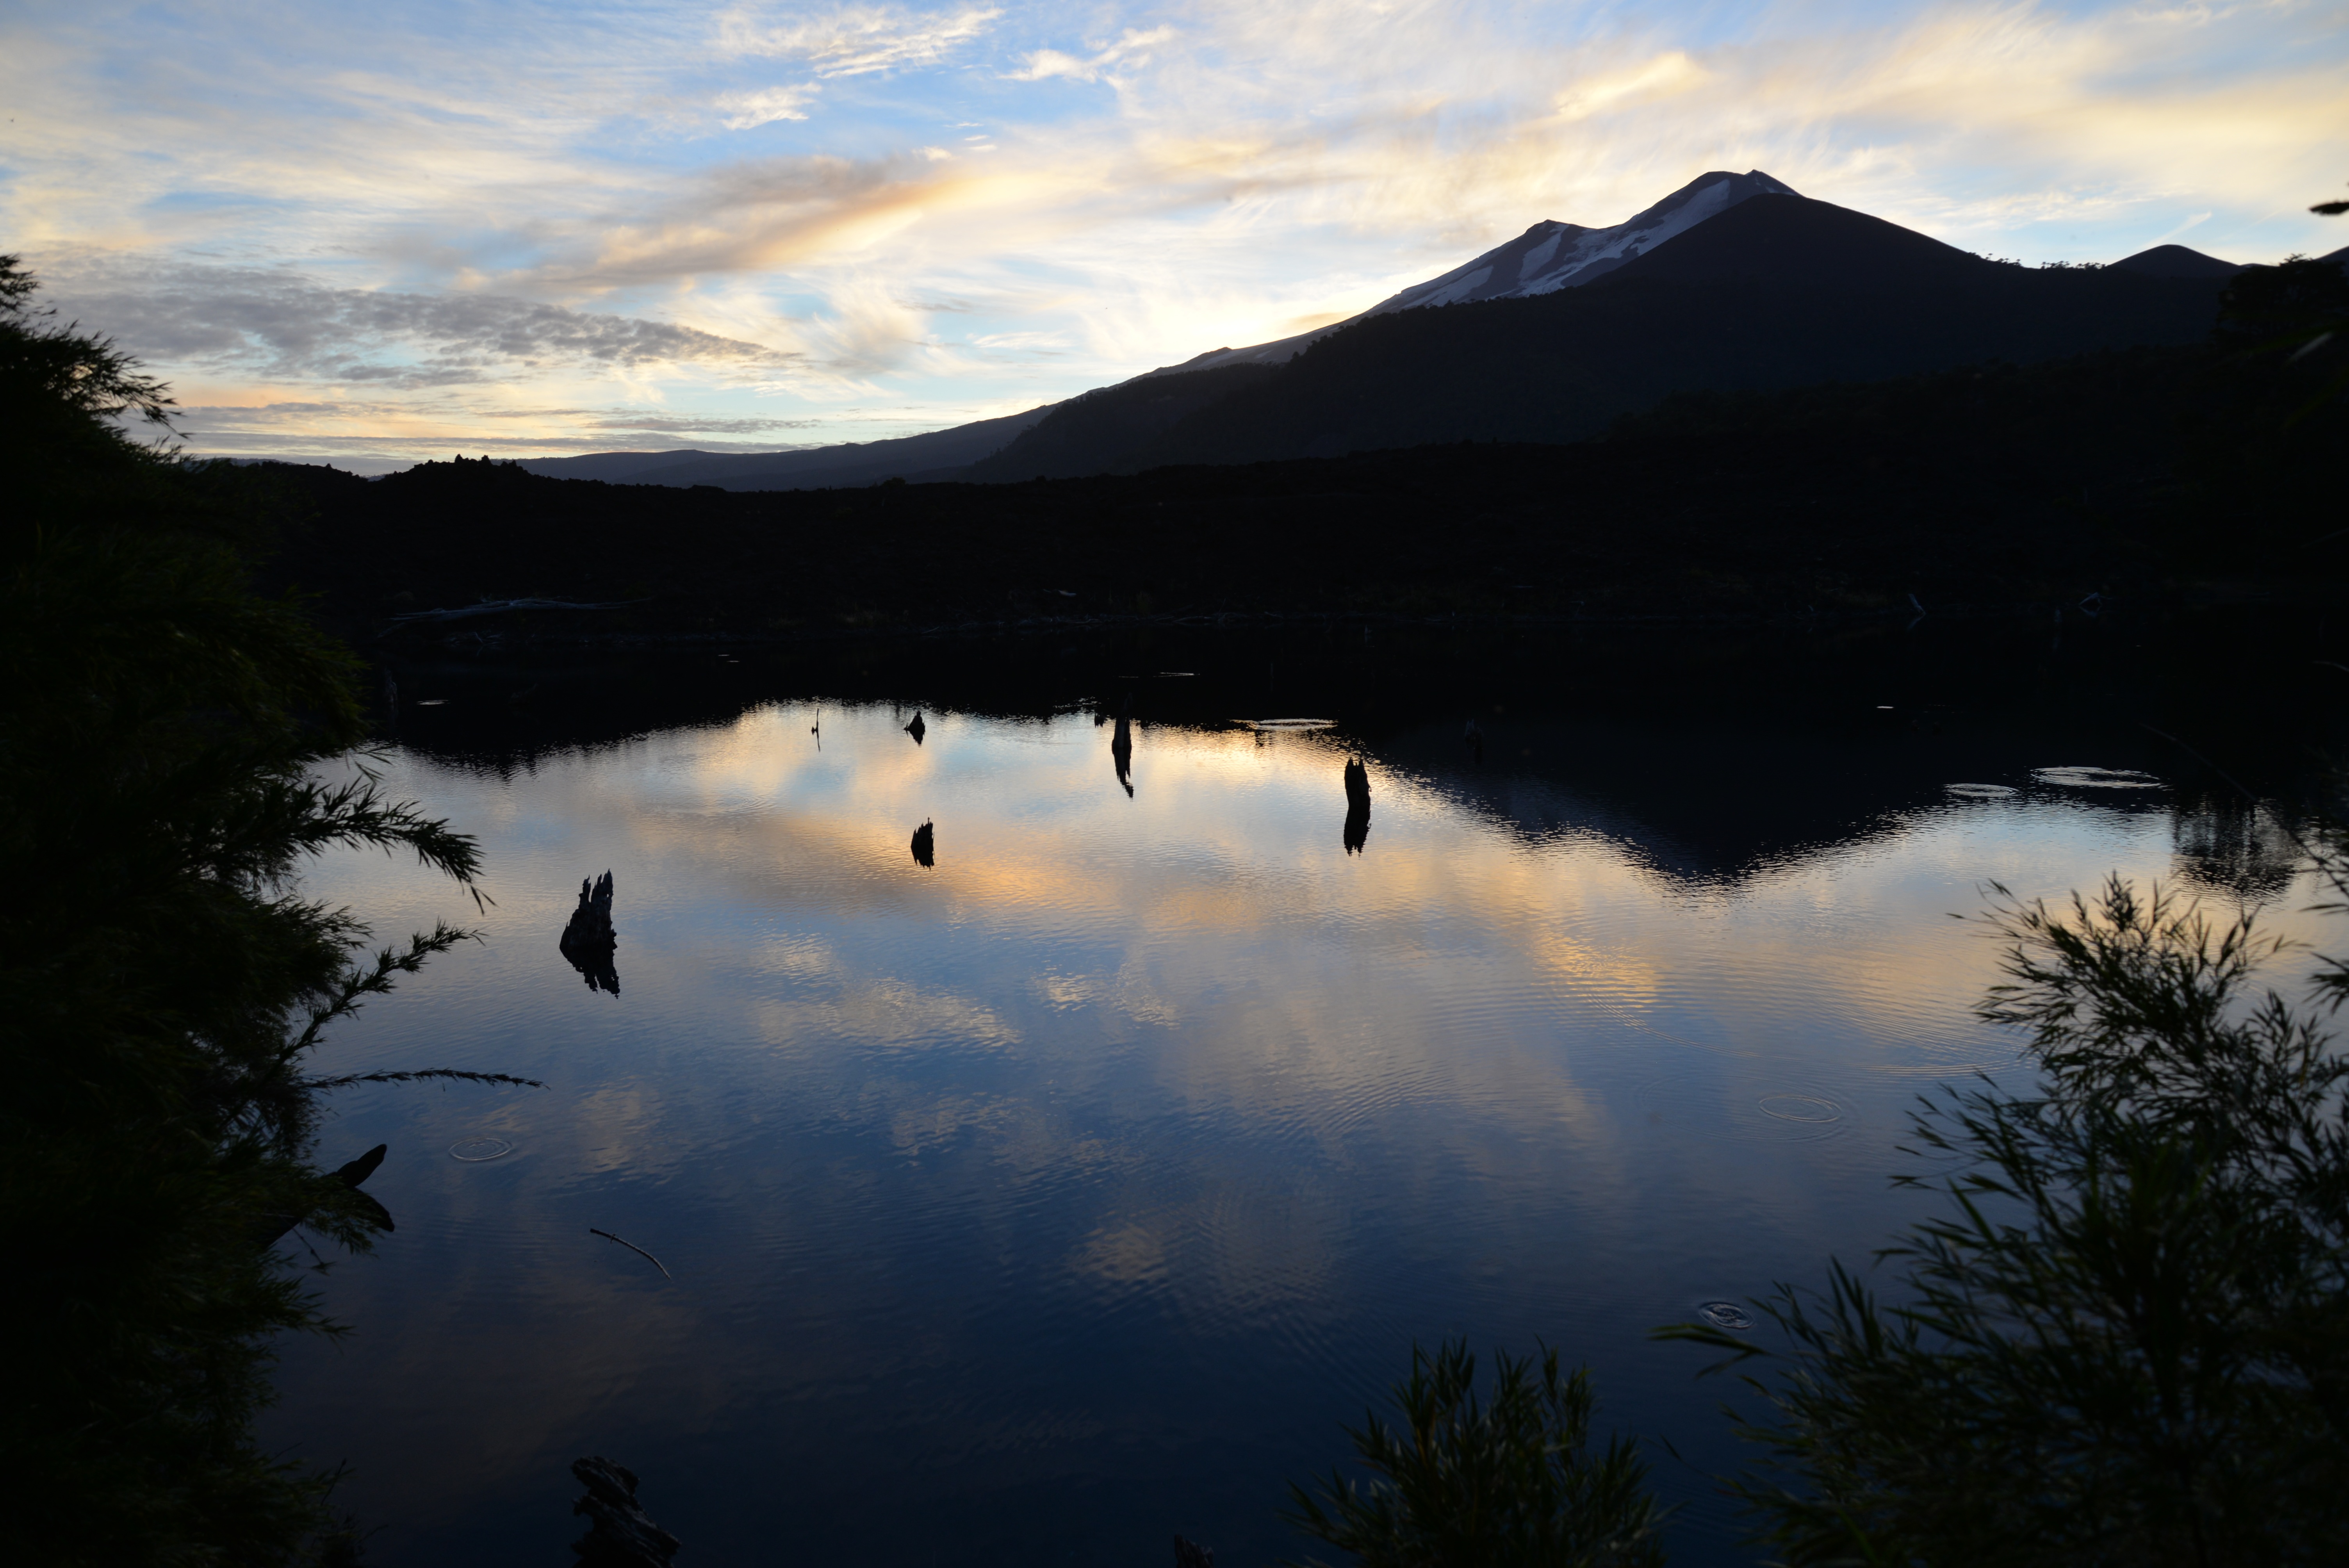
landscape, water, nature, wilderness, mountain, cloud, sky, sunrise, sunset, mist, sunlight, morning, lake, trunk, dawn, river, mountain range, dusk, evening, reflection, reservoir, chile, body of water, waves, mirror, landscapes, backlight, laguna, loch, highlights, atmospheric phenomenon, mountainous landforms, conguill o national park